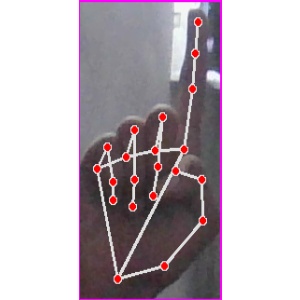
अक्षर: क